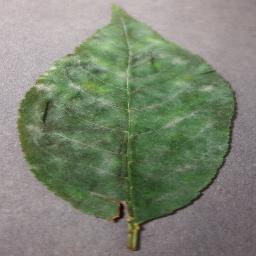
Label: Cherry___Powdery_mildew